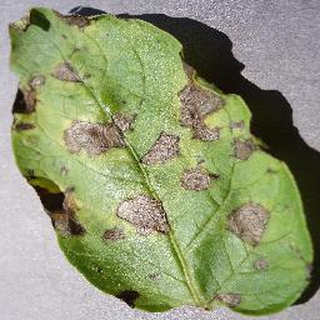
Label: potato_early_blight